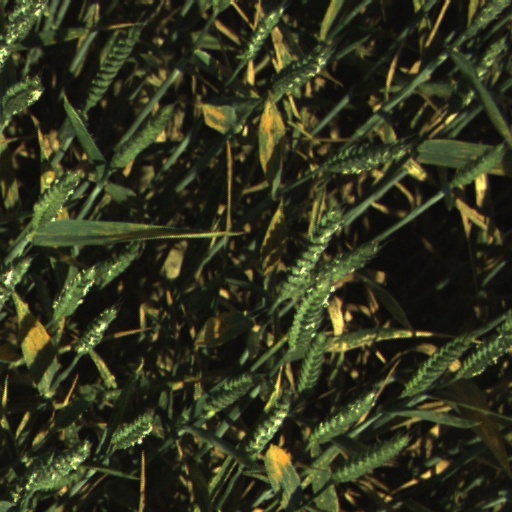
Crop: wheat